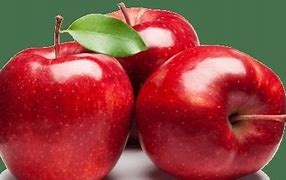
Label: apple